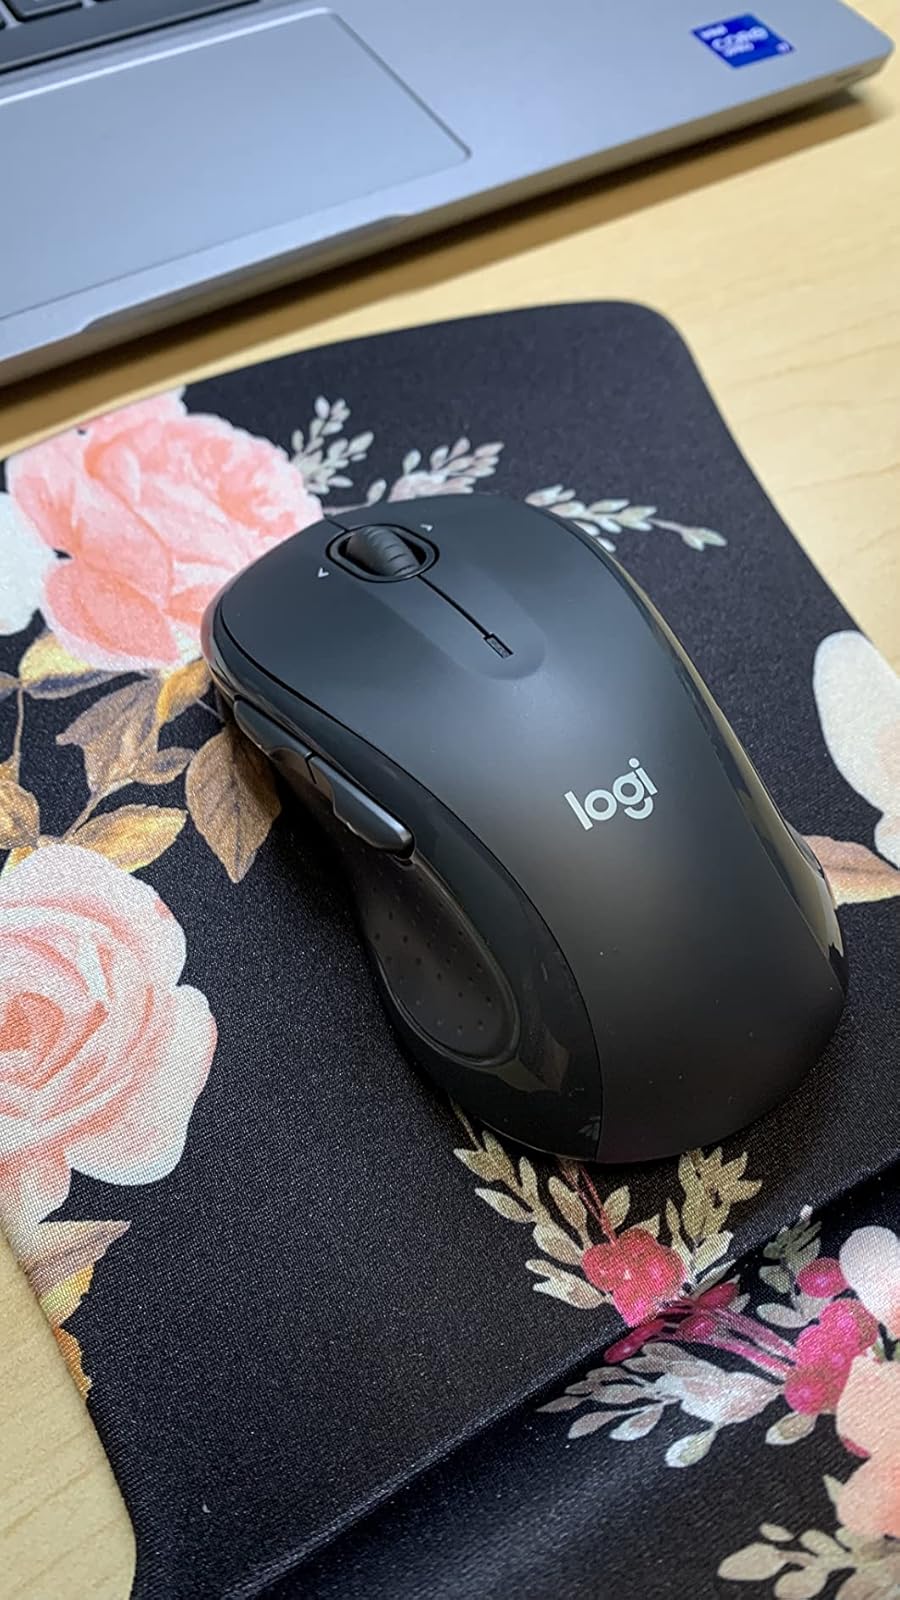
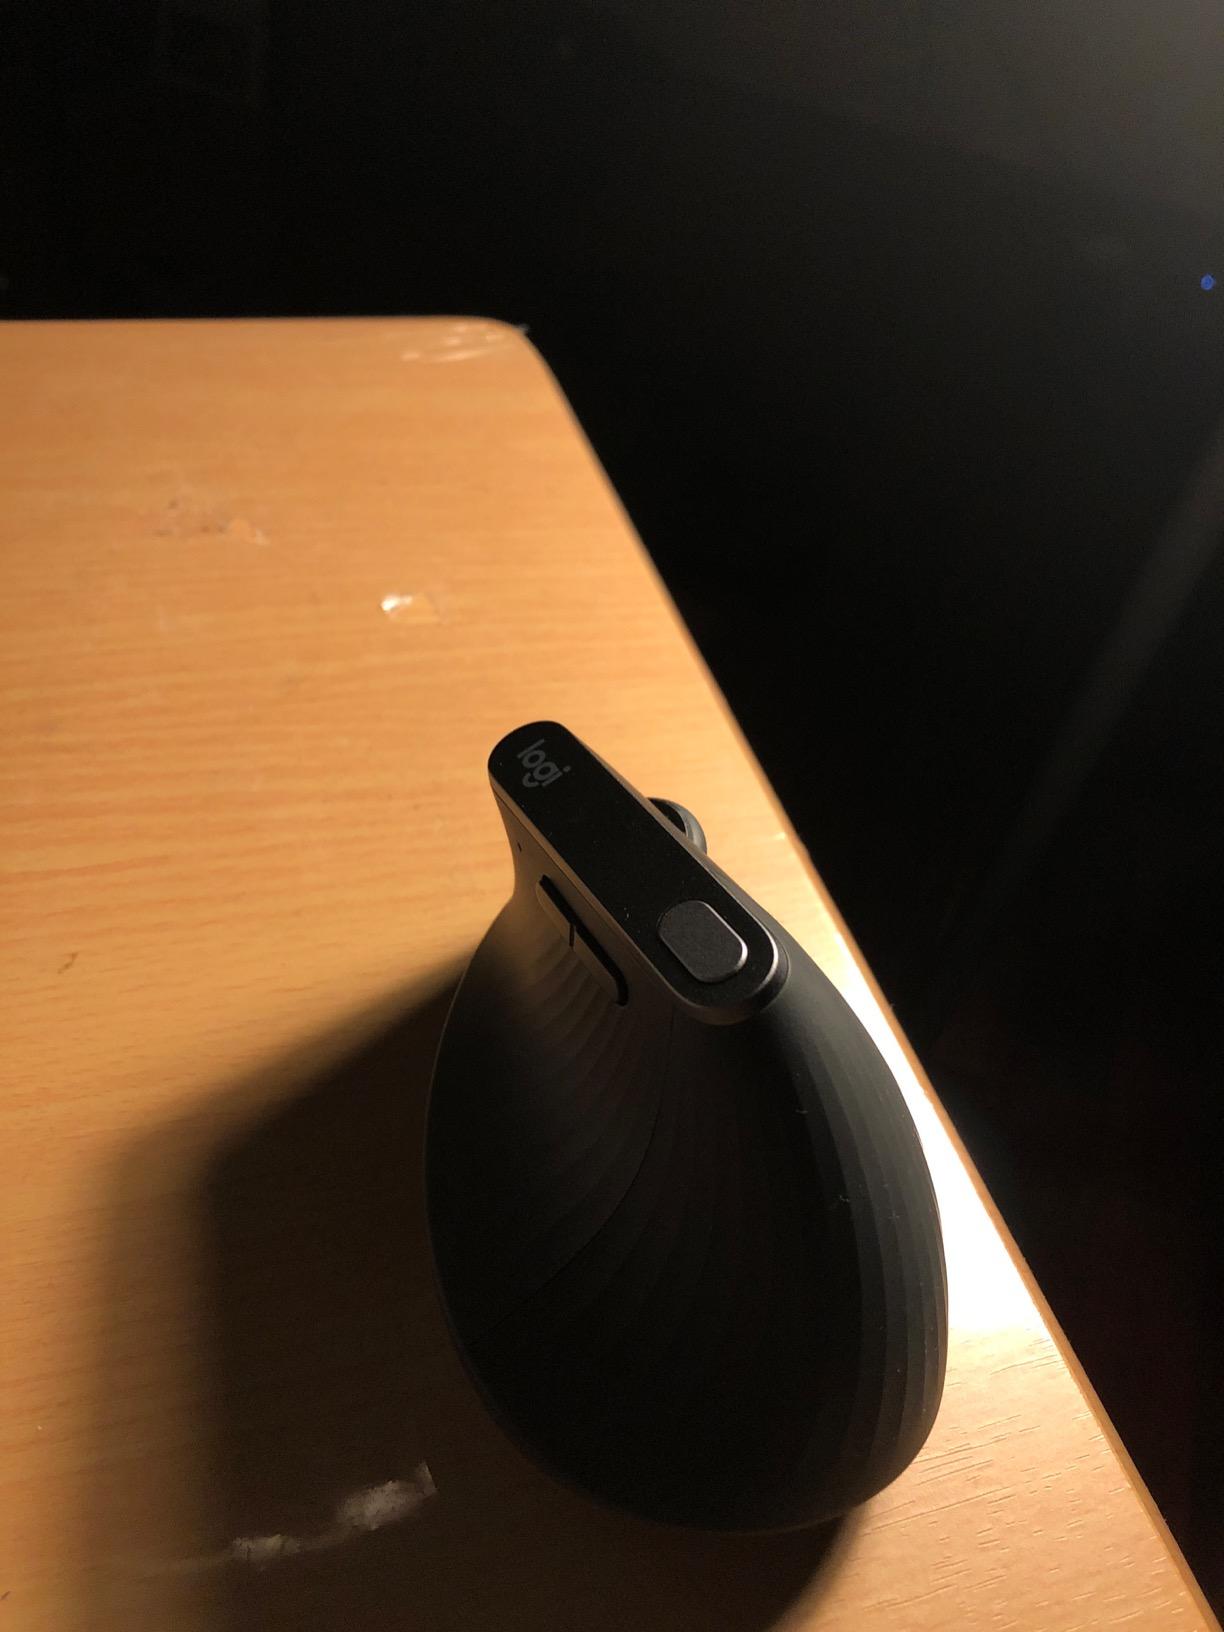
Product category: mouse
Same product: no